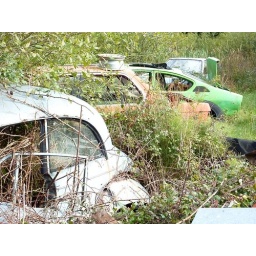
Old rusty cars in the scrap yard